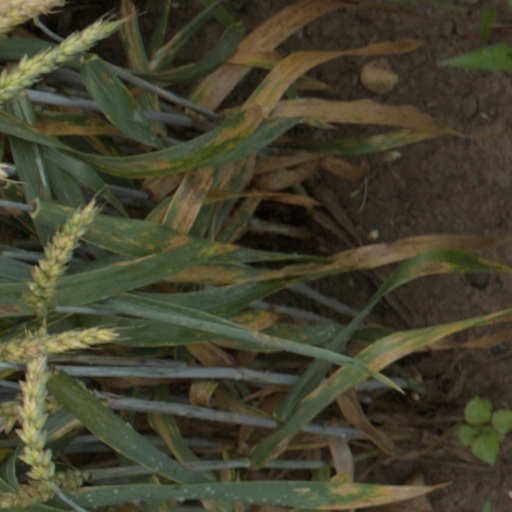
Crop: wheat